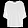
Label: Shirt